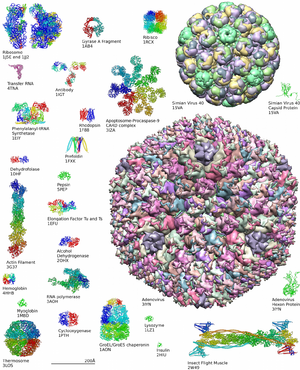
La banque de données sur les protéines ou BDP du Research Collaboratory for Structural Bioinformatics, plus communément appelée Protein Data Bank ou PDB est une collection mondiale de données sur la structure tridimensionnelle de macromolécules biologiques : protéines, essentiellement, et acides nucléiques. Ces structures sont essentiellement déterminées par cristallographie aux rayons X ou par spectroscopie RMN. Ces données expérimentales sont déposées dans la PDB par des biologistes et des biochimistes du monde entier et appartiennent au domaine public. Leur consultation est gratuite et peut se faire directement depuis les sites internet de la banque :
La biologie structurale est la branche de la biologie qui étudie la structure et l'organisation spatiale des macromolécules biologiques, principalement les protéines et les acides nucléiques. La biologie structurale concerne en particulier la détermination à l'échelle atomique de la structure 3D au moyen de techniques biophysiques, les principes à la base des modifications de conformation des macromolécules, l'analyse des mouvements moléculaires et la dynamique de ces structures.
La structure des protéines est la composition en acides aminés et la conformation en trois dimensions des protéines. Elle décrit la position relative des différents atomes qui composent une protéine donnée.